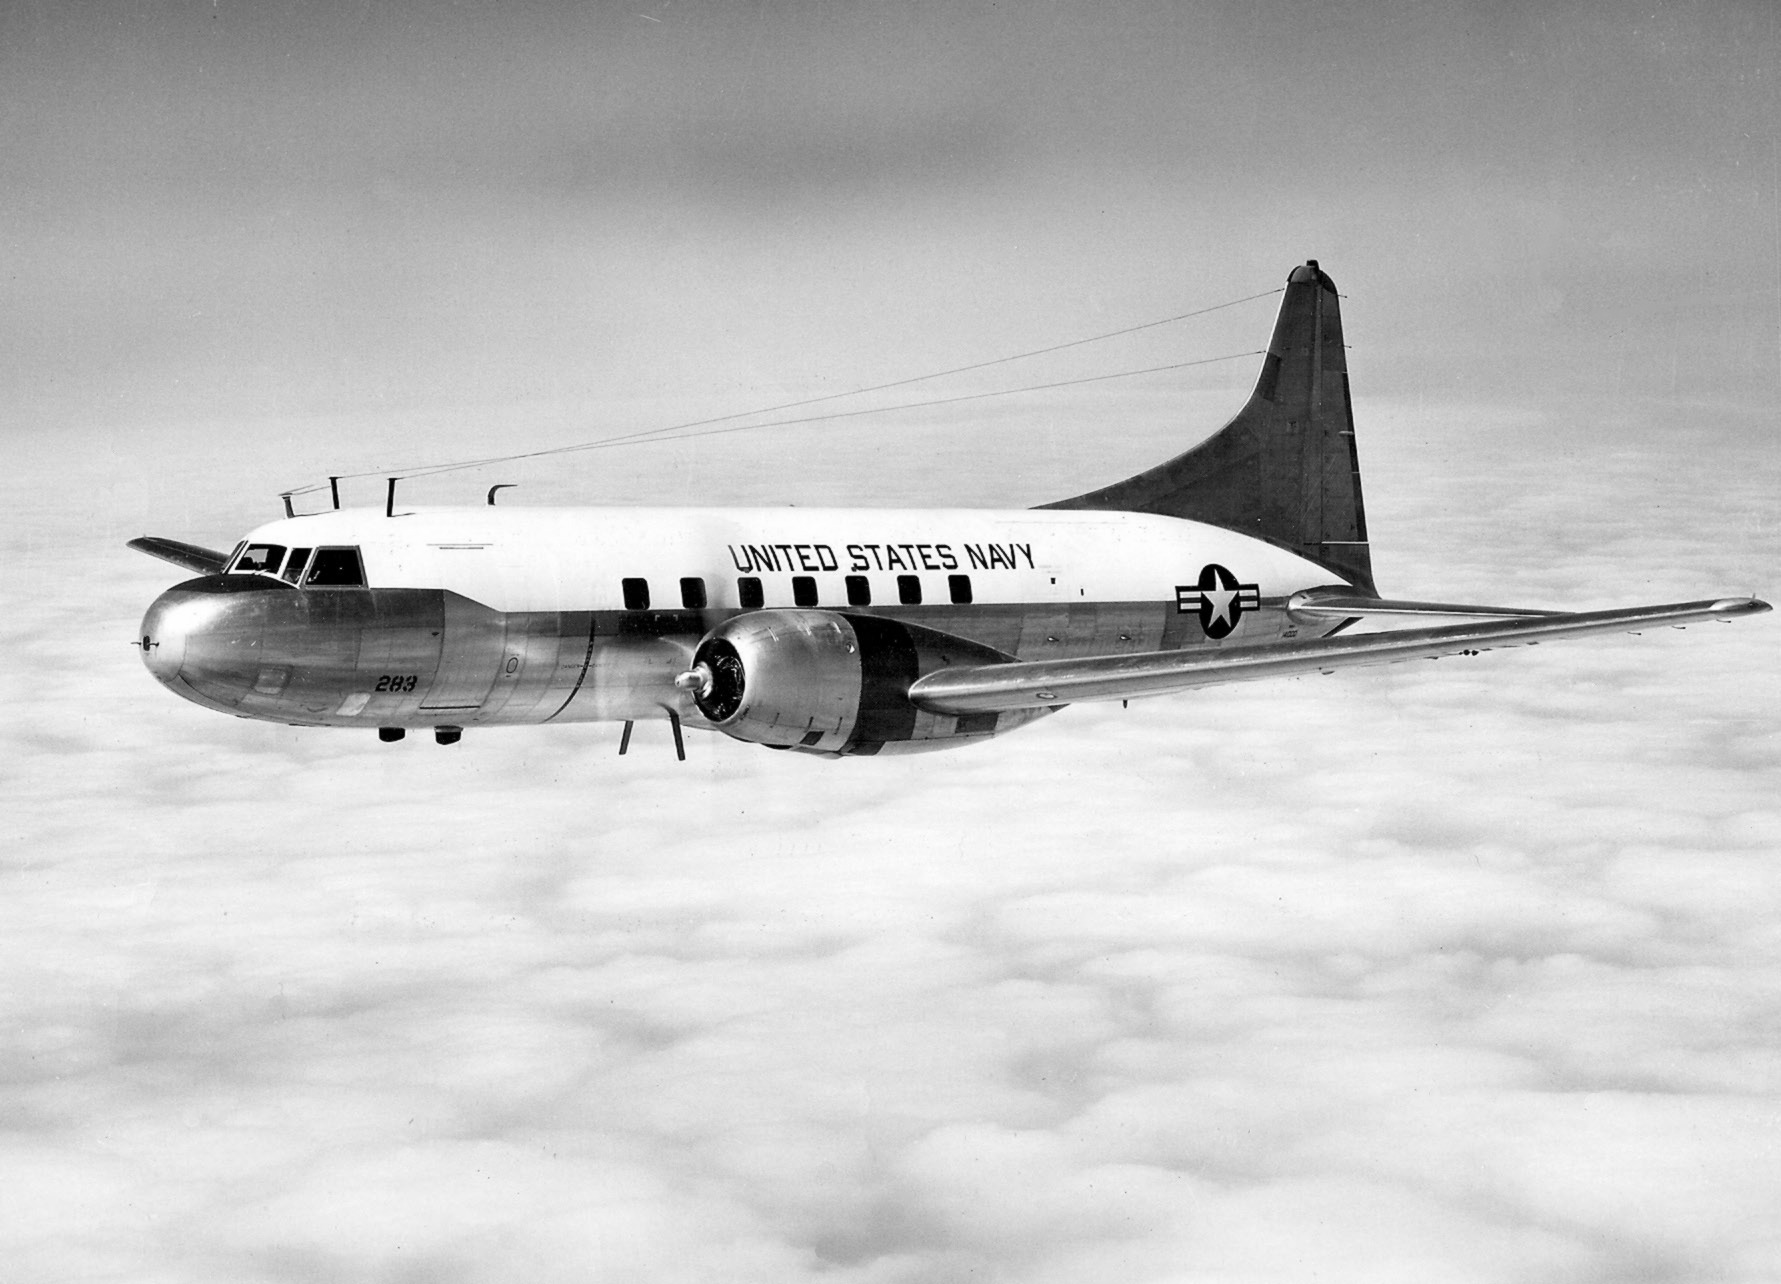
old, fly, airplane, aircraft, transport, vehicle, airline, aviation, war, airliner, 1950, navy, propeller, bomber, propeller plane, air force, military aircraft, atmosphere of earth, narrow body aircraft, propeller driven aircraft, boeing b 17 flying fortress, lockheed ep 3, douglas dc 7, lockheed p 3 orion, samaritans, convair c 131 samaritan, douglas c 54 skymaster, boeing c 97 stratofreighter, convair, c 131, two motor